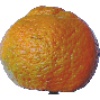
Label: mandarine